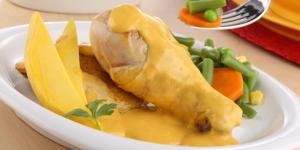
pollo asado con salsa de mango